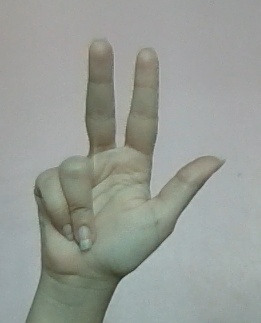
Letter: al